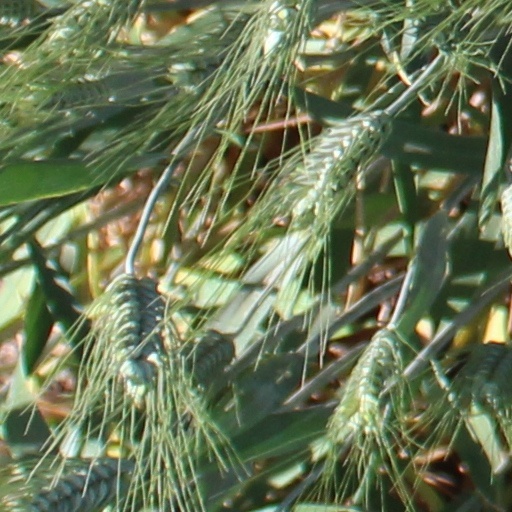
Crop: wheat